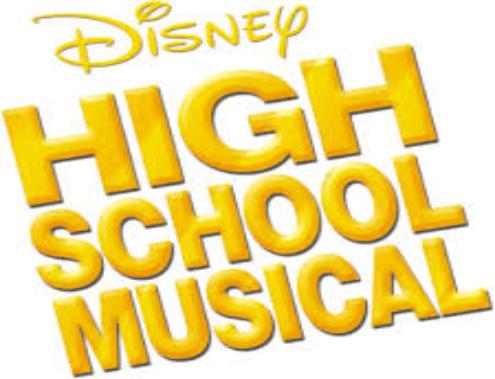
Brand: High School Musical
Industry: Leisure